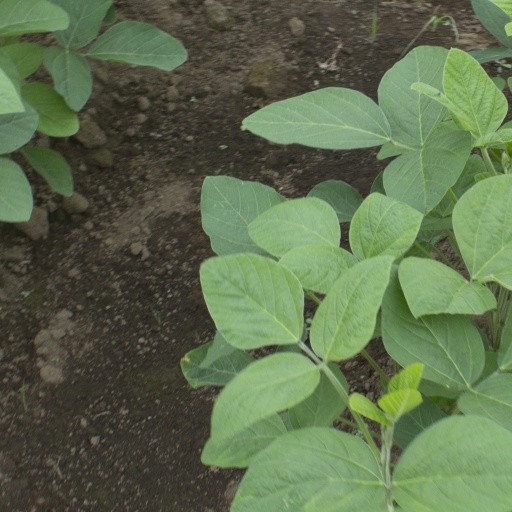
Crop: soybean